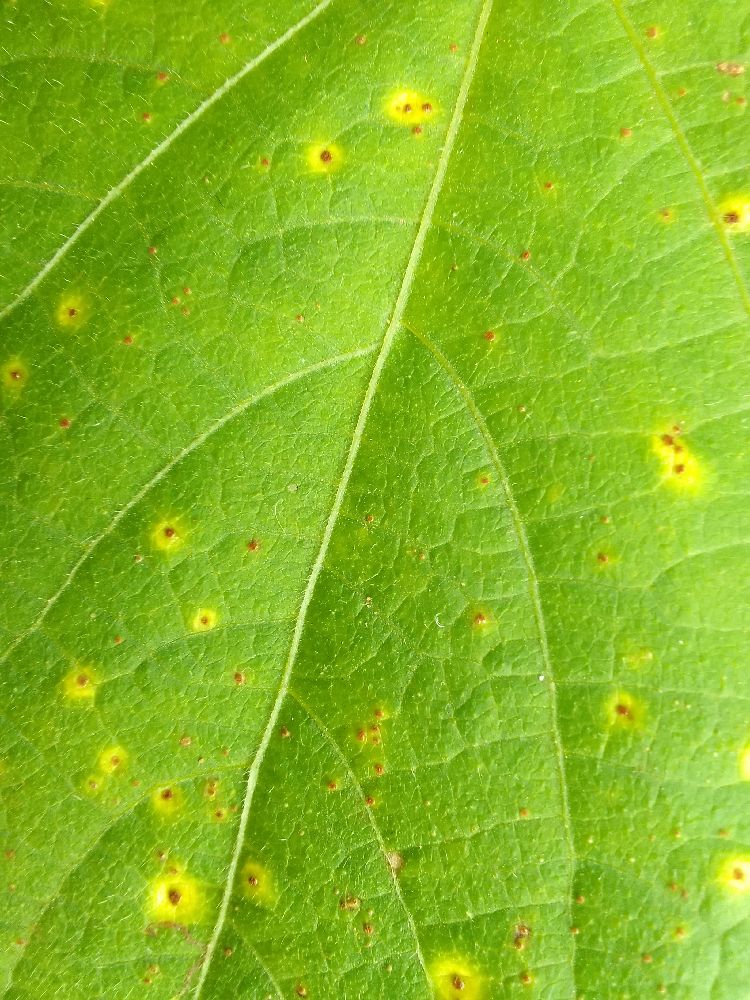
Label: rust